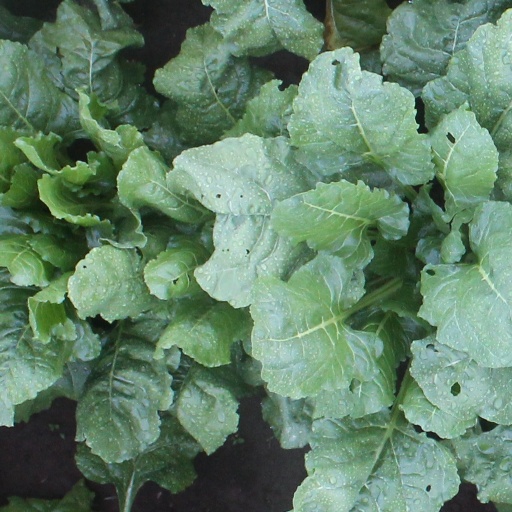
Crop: sugar beet